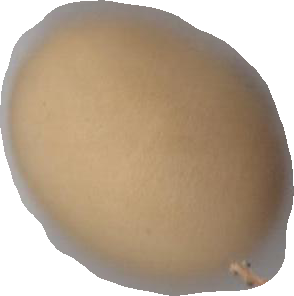
Variety: Dega